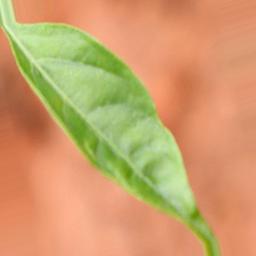
Label: healthy